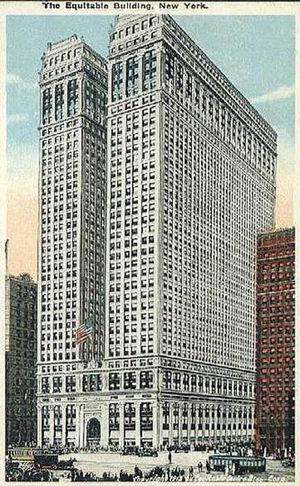
LEquitable Building est un gratte-ciel de bureaux de 36 étages de la ville de New York, situé au 120 Broadway dans le District financier dans le bas de Manhattan. Il fut conçu par Ernest R. Graham et achevé en 1915. La controverse entourant sa construction est à l'origine de l'adoption des premières restrictions de hauteur et surface au sol à Manhattan. Bien qu'il soit désormais dépassé par des immeubles environnants plus hauts, il conserve une identité distinctive dans le bas Broadway. Il est devenu un National Historic Landmark en 1978.